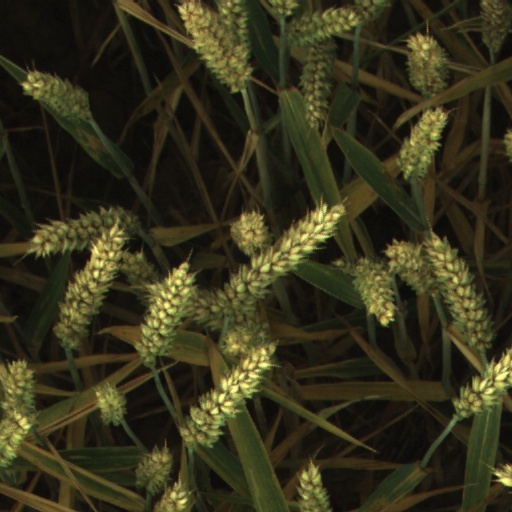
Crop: wheat